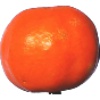
Label: clementine